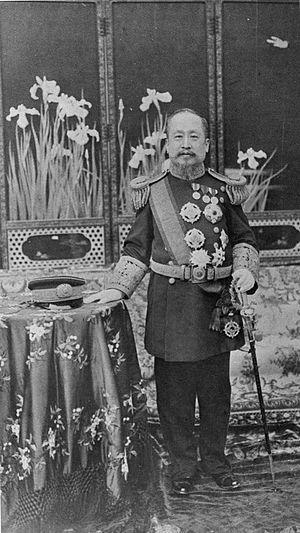
La période Joseon est la période de l'histoire de la Corée au cours de laquelle le pays fut gouverné par la dynastie Joseon, parfois appelée dynastie Yi, une dynastie de rois coréens qui occupa le trône de 1392 à 1910.
Kojong, né le 8 septembre 1852 et mort le 21 janvier 1919, est le 26ᵉ roi de la dynastie Joseon et le premier empereur de la Corée. Il règne de 1863 à 1907.
Karl Ivanovitch Weber ou Carl von Waeber est un diplomate de l'empire de Russie qui fut un ami personnel du roi coréen Kojong. Il est surtout connu pour avoir été le premier consul général de Russie en Corée de 1885 à 1897.